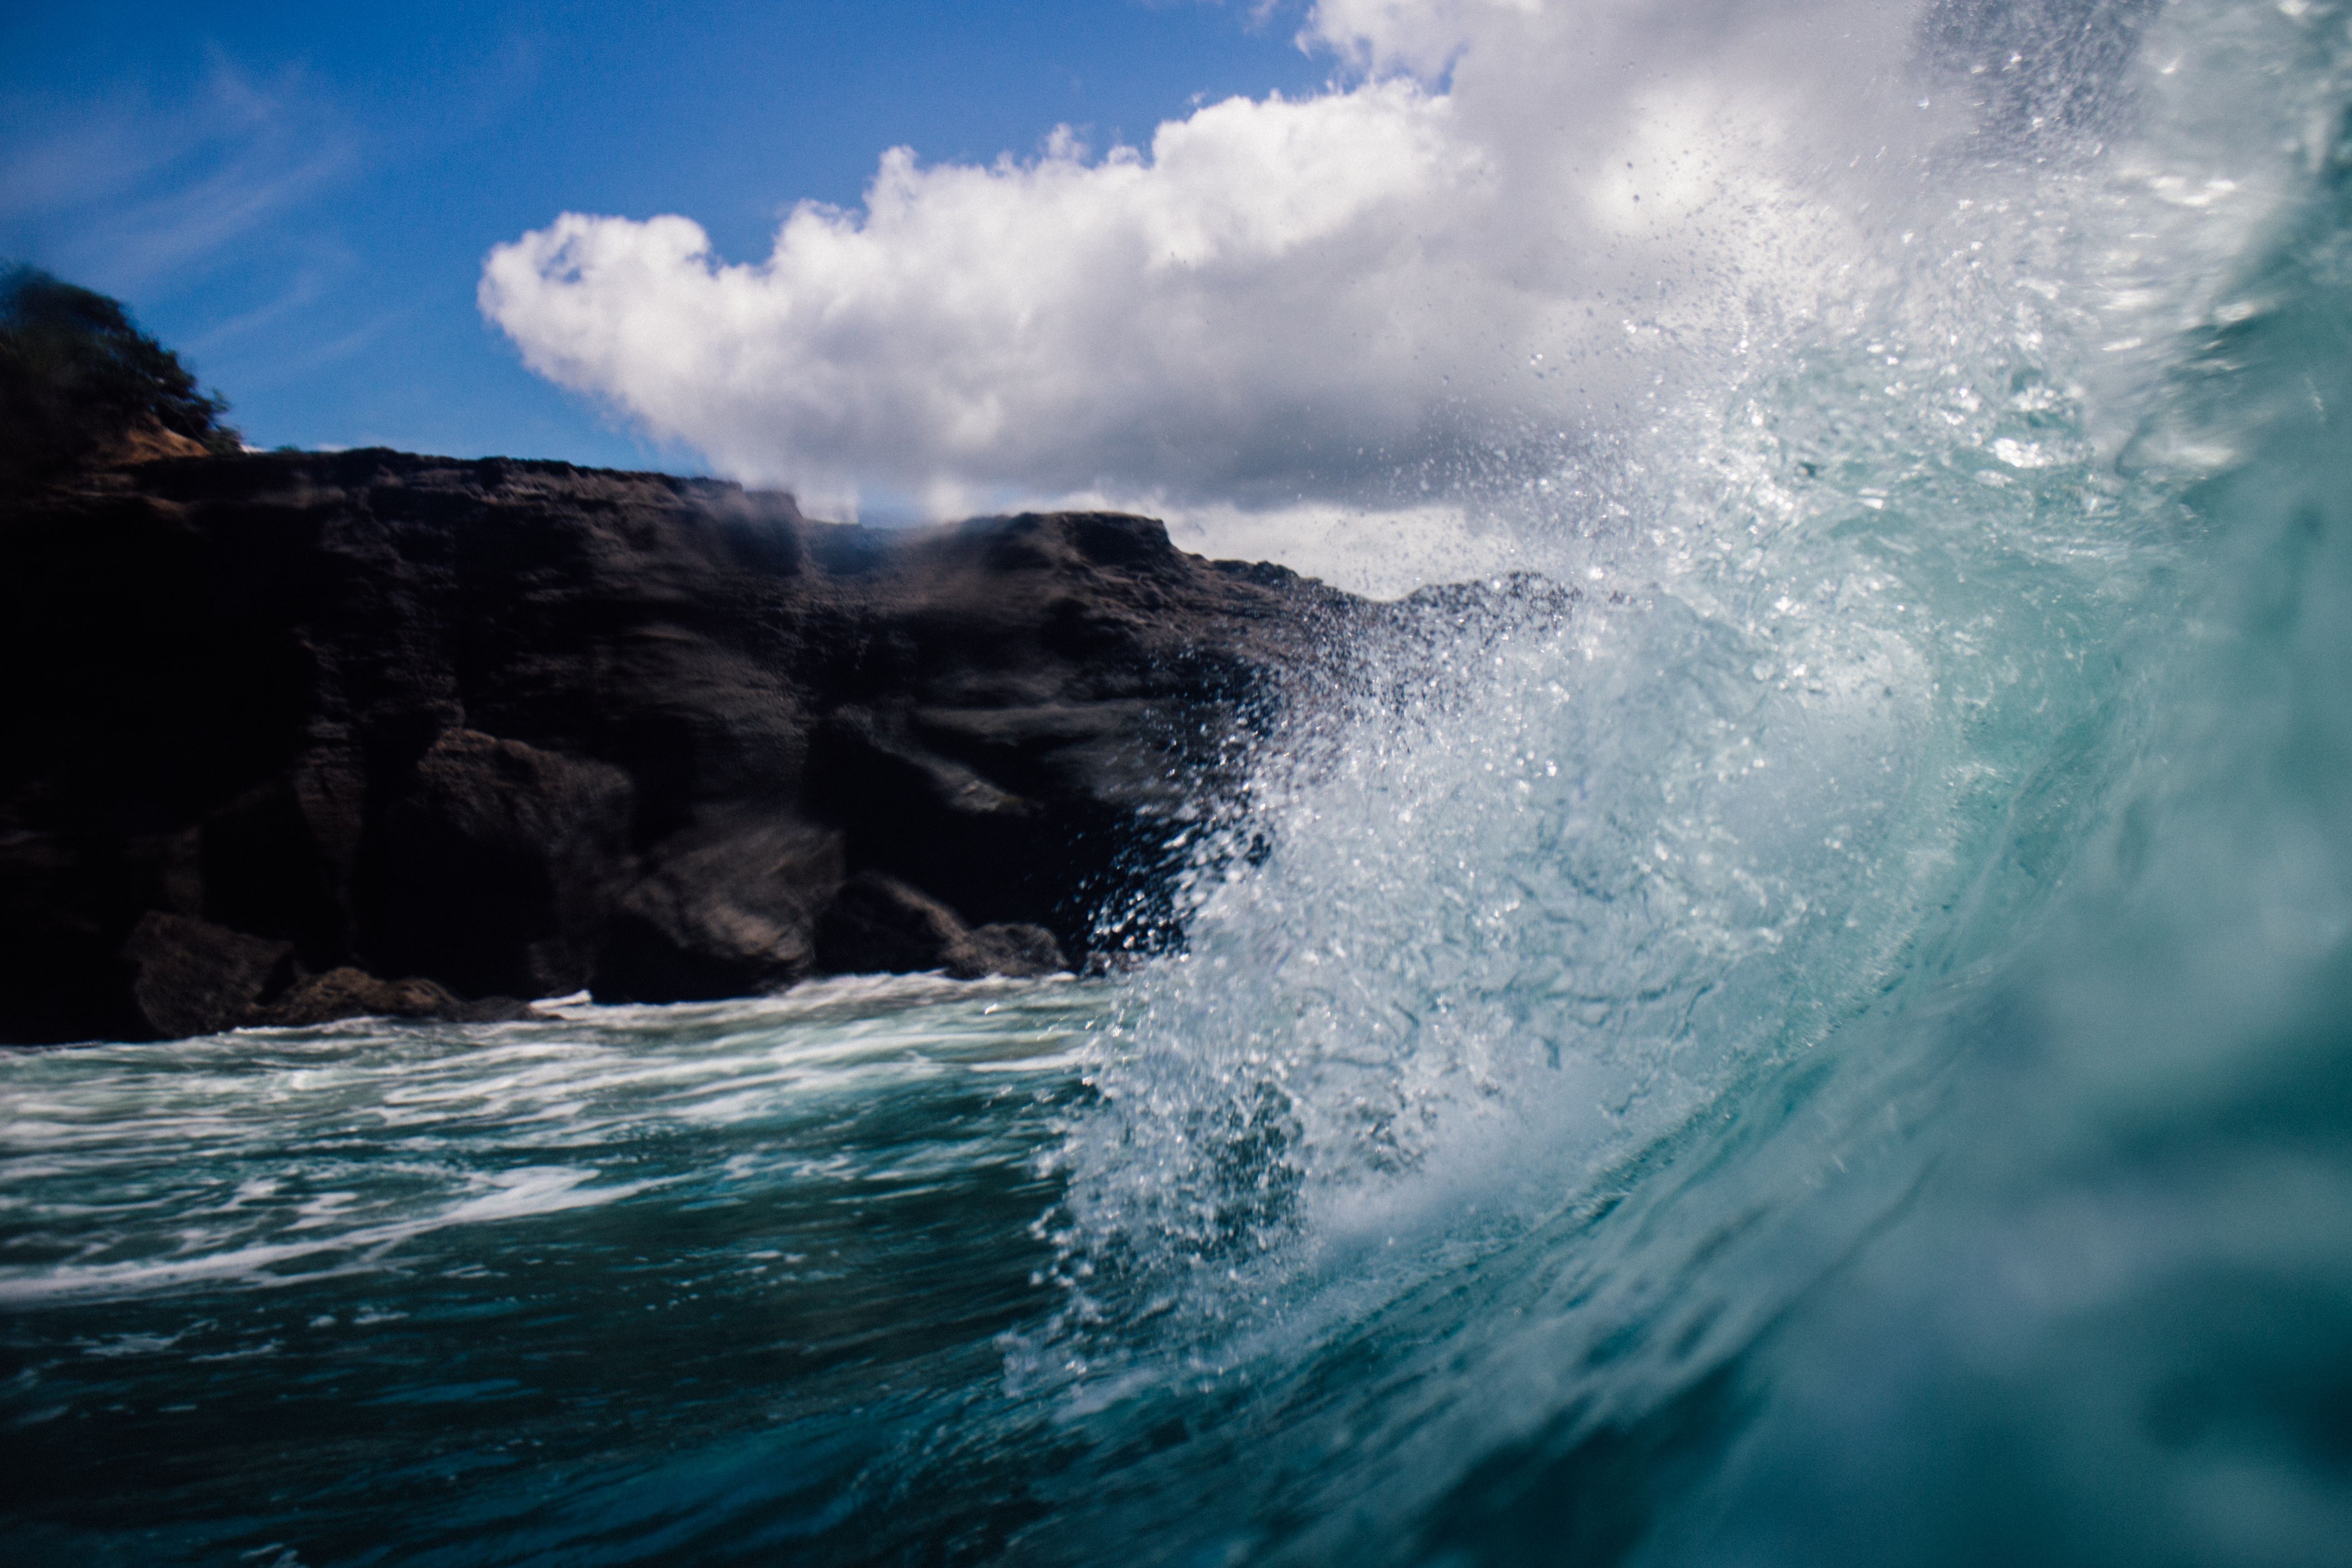
sea, coast, water, ocean, cloud, shore, wave, body of water, wind wave